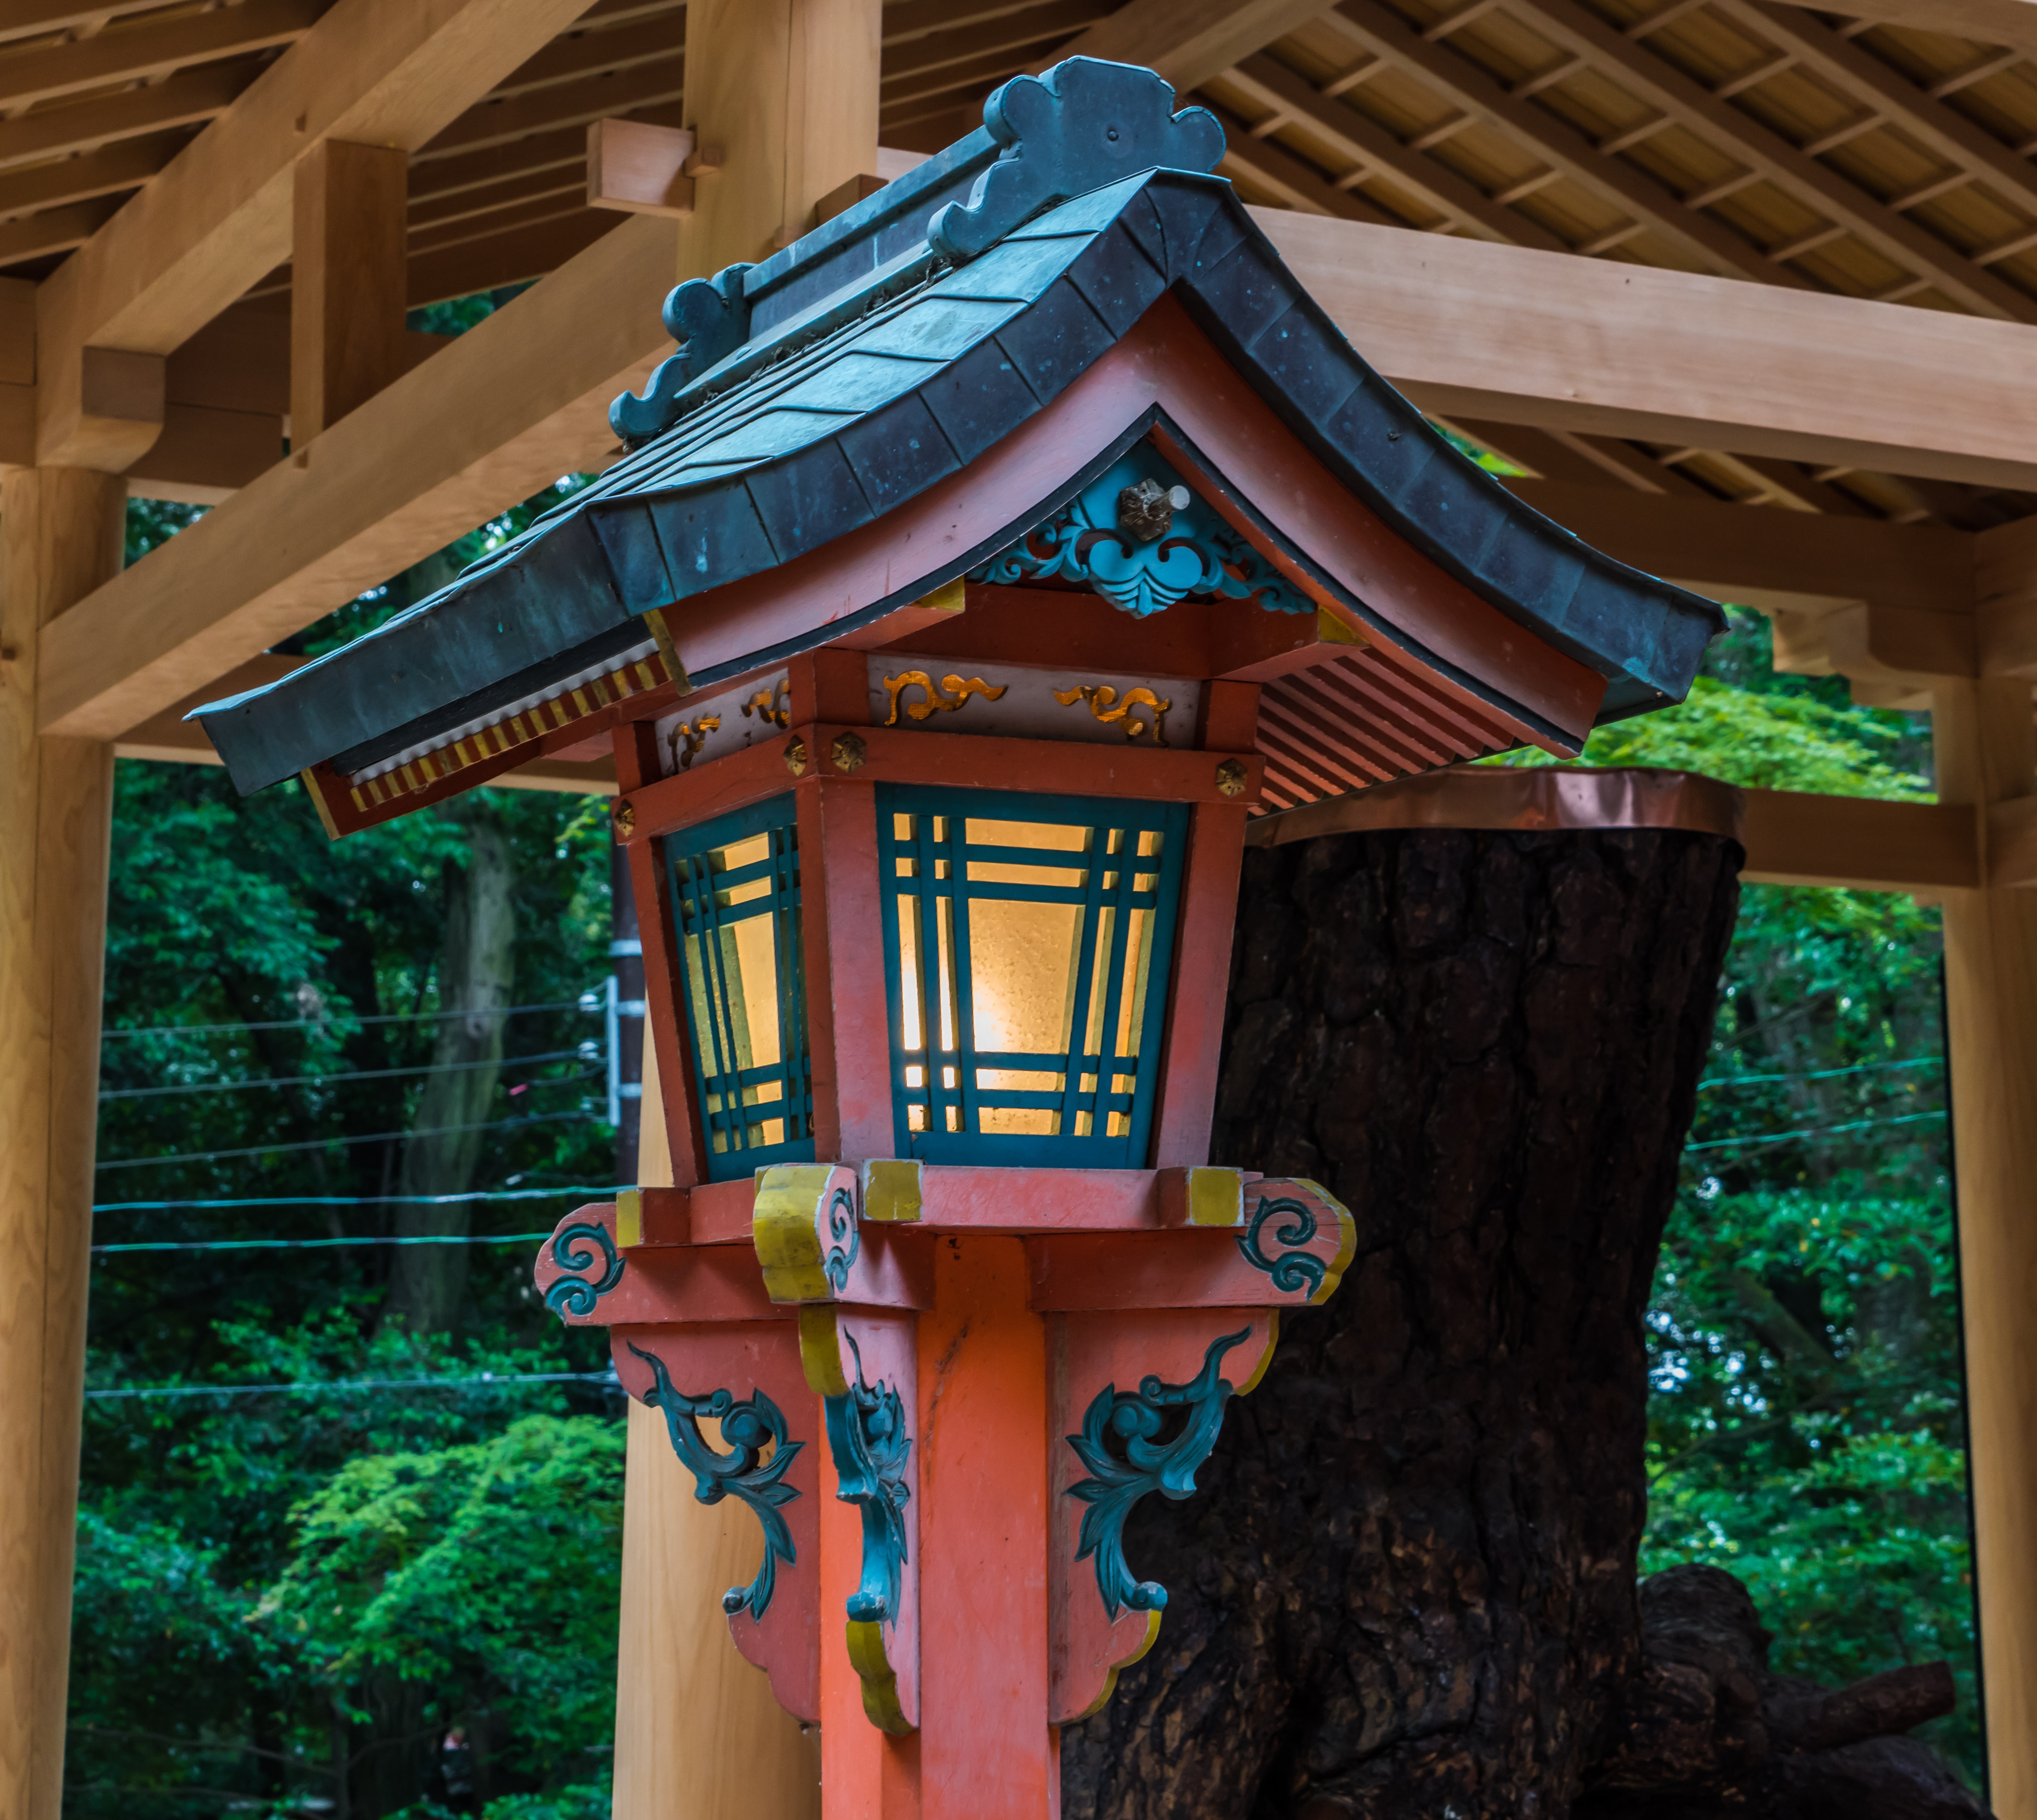
asian, lantern, religion, ancient, japan, religious, temple, japanese, shrine, history, famous, tradition, shinto shrine, outdoor structure